Rayleigh–Kuo criterion

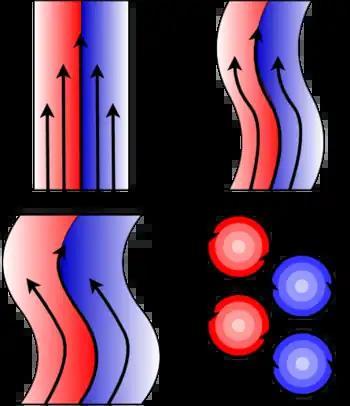

Vortices like eddies are created by instabilities in a flow. When there are instabilities within the mean flow, energy can be transferred from the mean flow to the small perturbations which can then grow. In a barotropic fluid the density is a function of only the pressure and not the temperature (in contrast to a baroclinic fluid, where the density is a function of both the pressure and temperature). This means that surfaces of constant density (isopycnals) are also surfaces of constant pressure (isobars). Barotropic instability can form in different ways. Two examples are; when there is an interaction between the fluid flow and the bathymetry or topography of the domain; when there are frontal instabilities (may also lead to baroclinic instabilities). These instabilities are not dependent on the density and might even occur when the density of the fluid is constant. Instead, most of the instabilities are caused by a shear on the flow as can be seen in Figure 1. This shear in the velocity field induces a vertical and horizontal vorticity within the flow. As a result, there is upwelling on the right of the flow and downwelling on the left. This situation might lead to a barotropic unstable flow. The eddies that form alternatingly on both sides of the flow are part of this instability.